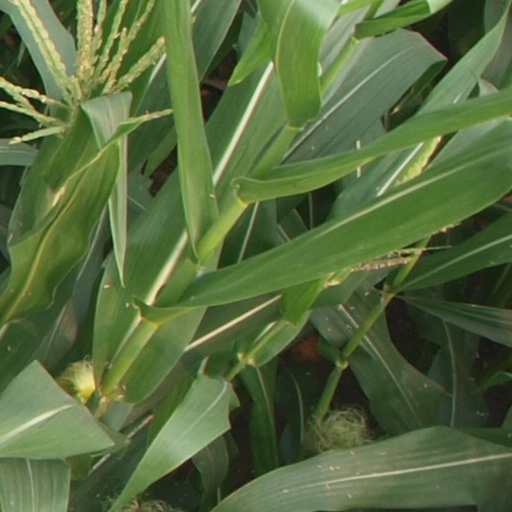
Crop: maize; corn